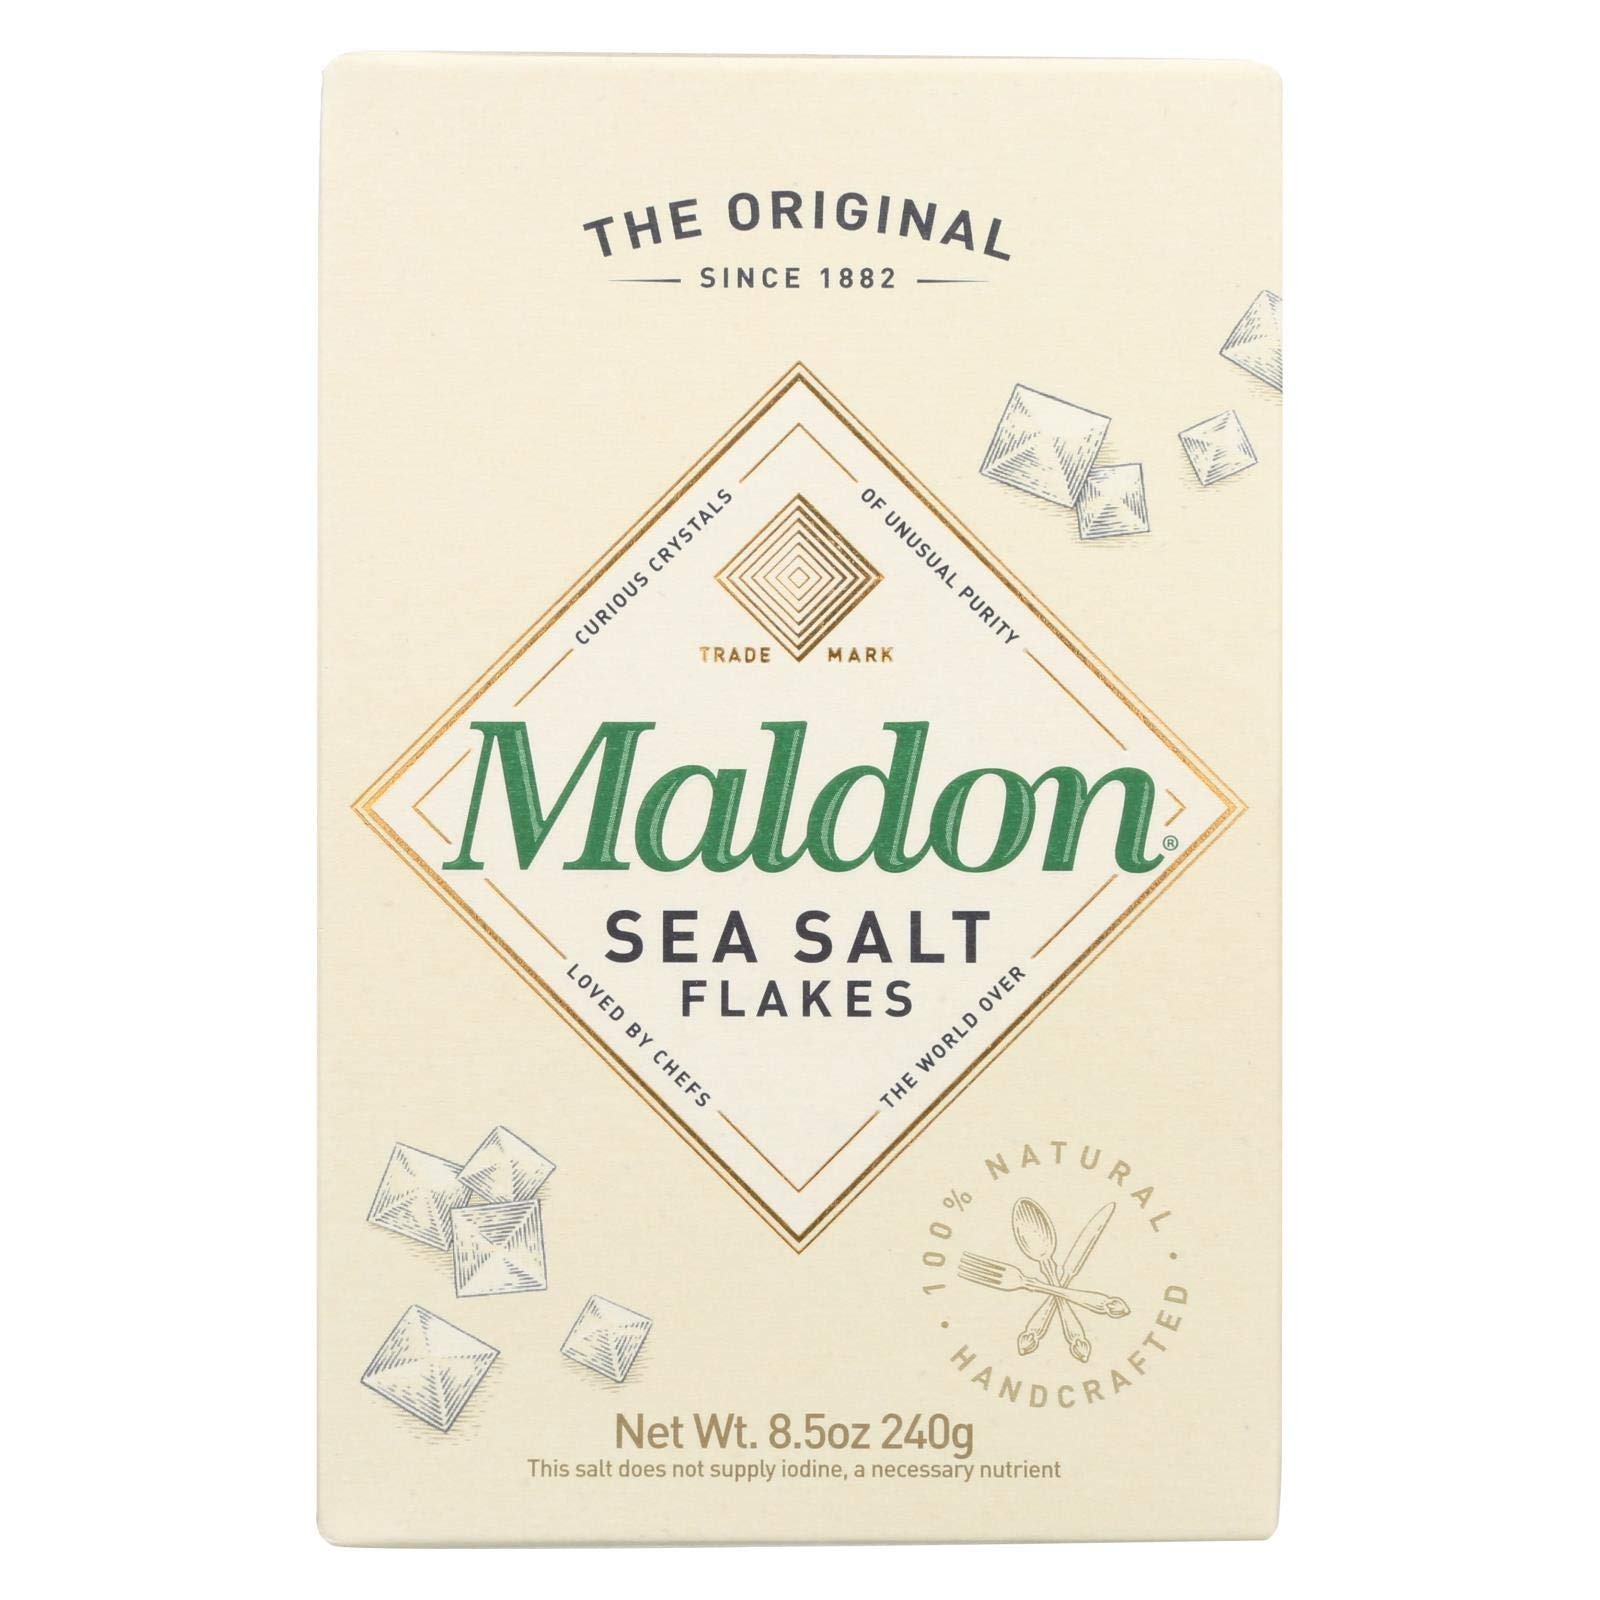
Item Name: Maldon Flakes - Sea Salt - Case of 12 - 8.5 oz.
Bullet Point 1: Gluten Free
Bullet Point 2: Vegan
Bullet Point 3: Dairy Free
Product Description: There is no substitute for Maldon Sea Salt and it is now one of the best recognised brands in the market. Its soft white flaky crystals are free from artificial additives, giving Maldon Sea Salt a distinctive texture and salty flavour, which means less is required.
Value: 102.0
Unit: Ounce

Price: 77.89